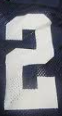
Number: 2